Osorio (play)

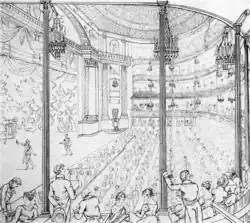
Theatre Royal Drury Lane in 1813

In the court before Velez's castle, Maria and her Foster-Mother discuss the stranger (Albert). The Foster-Mother recounts a tale of a baby boy found by a woodman. The boy was a wild child of nature but became a learned youth. He was imprisoned for heresy but escaped to the New World where it is believed "he lived and died among savage men". The tale awakens sympathy within Maria for the imprisoned Albert. Velez condemns Maria for stubbornly refusing Osorio, and Francesco suggests that Maria should enter a convent. Maria's response is to mock Francesco's faith and oppressive behaviour.